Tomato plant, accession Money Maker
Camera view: bottom (45 deg); turntable rotation: 120 degrees
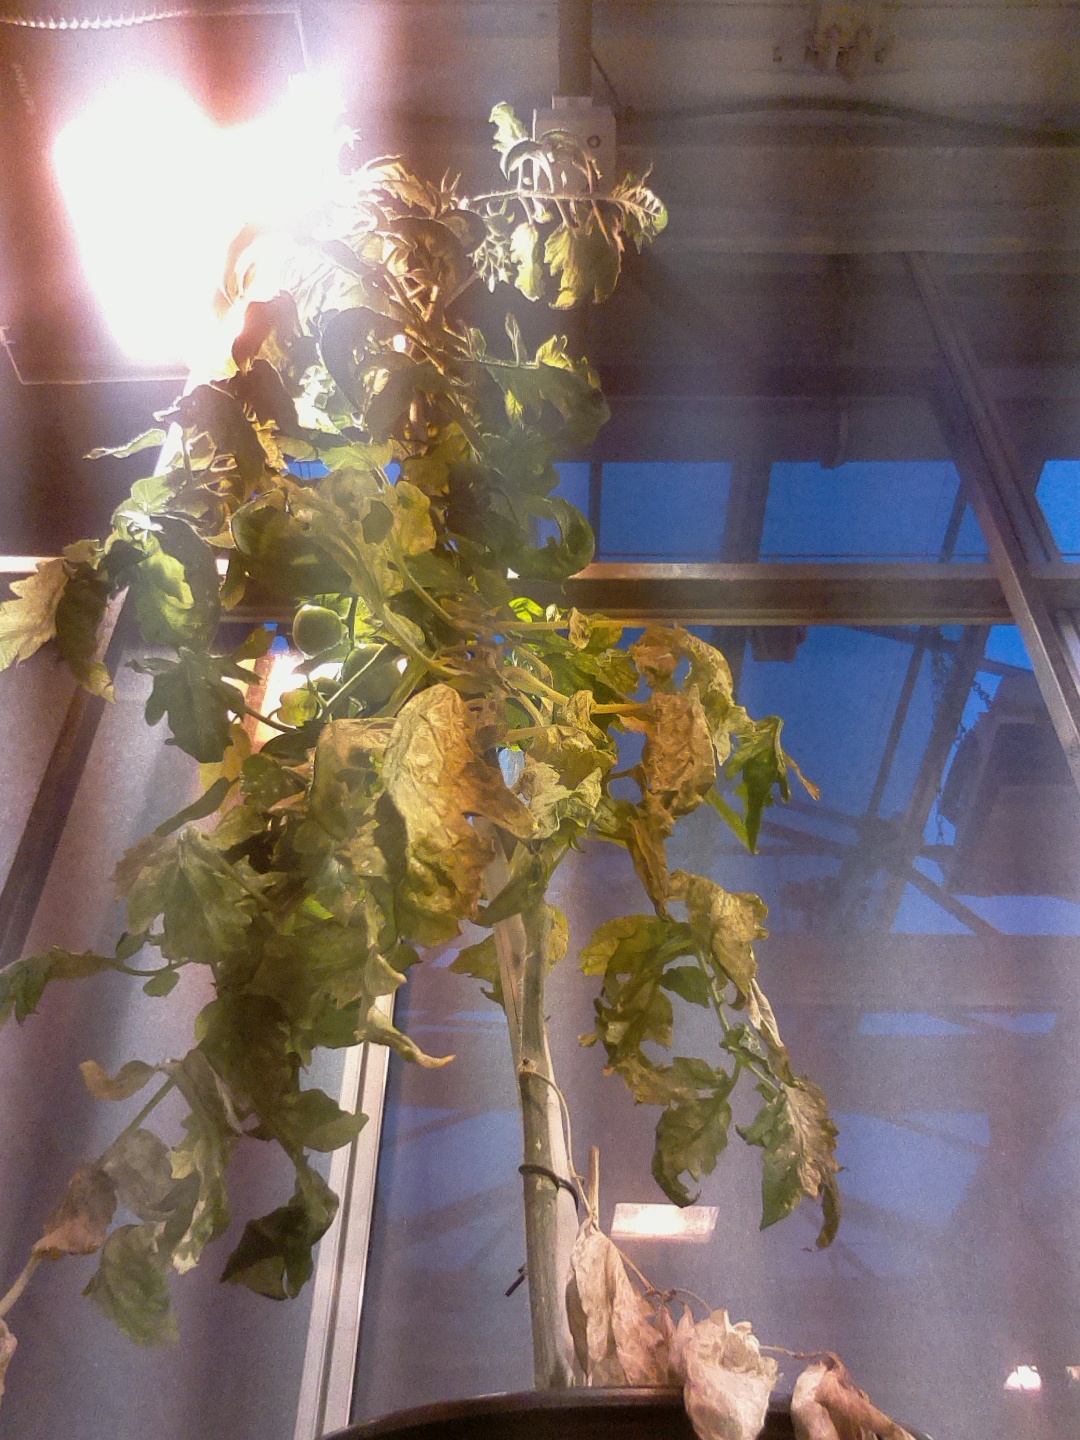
BBCH growth stage 75: 50%-60% of final fruit size